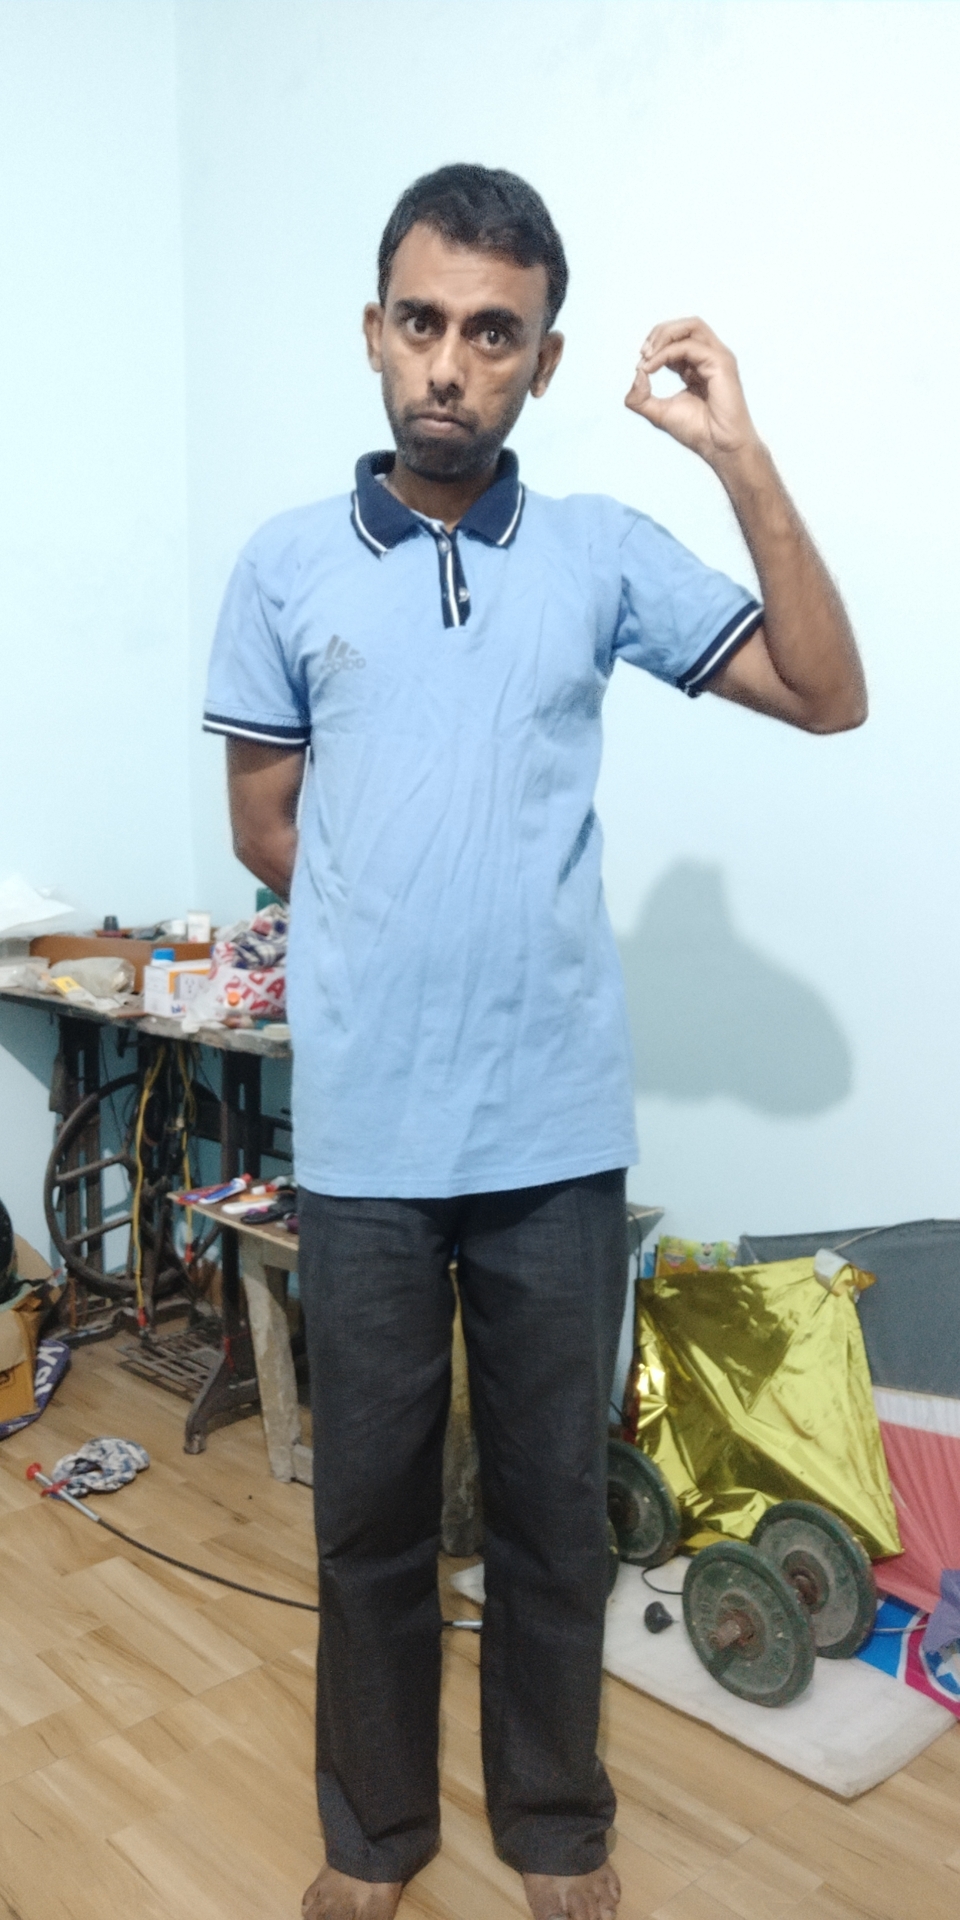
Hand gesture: grip